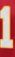
Number: 1